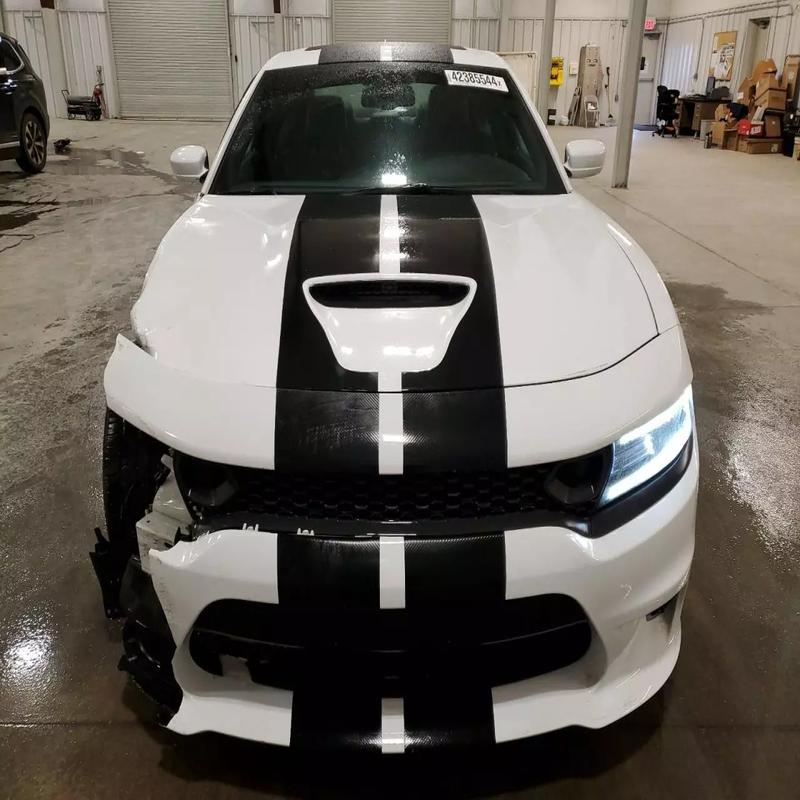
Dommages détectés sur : plaque d'immatriculation avant, pare-choc avant, feu avant droit, capot, aile avant droite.
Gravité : majeur